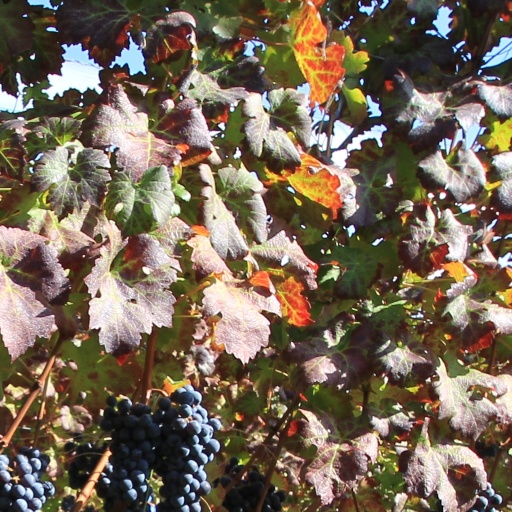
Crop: grape